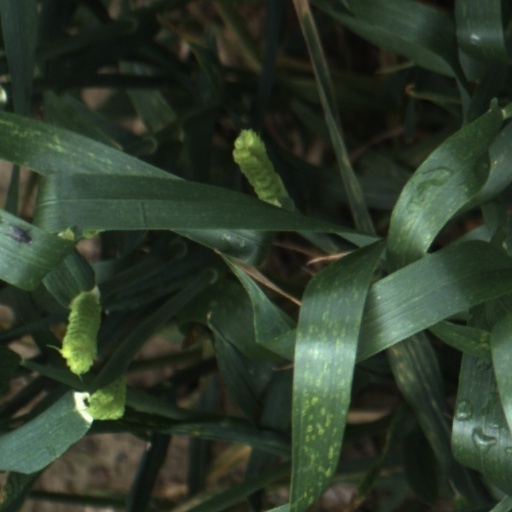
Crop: wheat